Jürgen Klinsmann

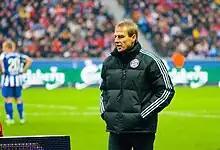
Klinsmann as manager of Bayern Munich in 2009

During the 2005 FIFA Confederations Cup, he regularly rotated his goalkeepers regardless of their performances, which drew the ire of Bayern Munich's Oliver Kahn. On 7 April 2006, Klinsmann finally decided to relegate Kahn to the bench and designated Arsenal's Jens Lehmann as his first choice goalkeeper. This choice followed Lehmann's performances in the 2005–06 UEFA Champions League in which his Arsenal team bowed out in the final against Barcelona.